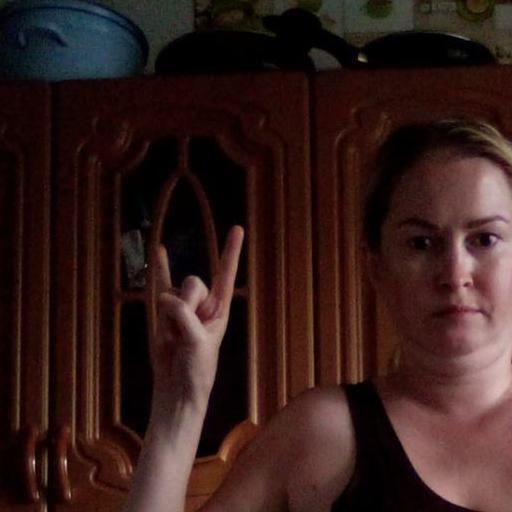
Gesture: rock